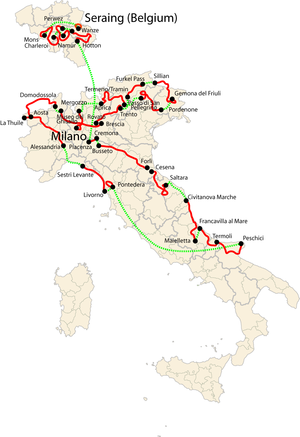
Giro d'Italia 2006
Etapeoversigt 2006
Den 89. udgave af cykelløbet Giro d'Italia, som blev arrangeret over 20 etaper i tidsrummet 6. – 28. maj 2006. De første fire etaper foregik i Belgien.